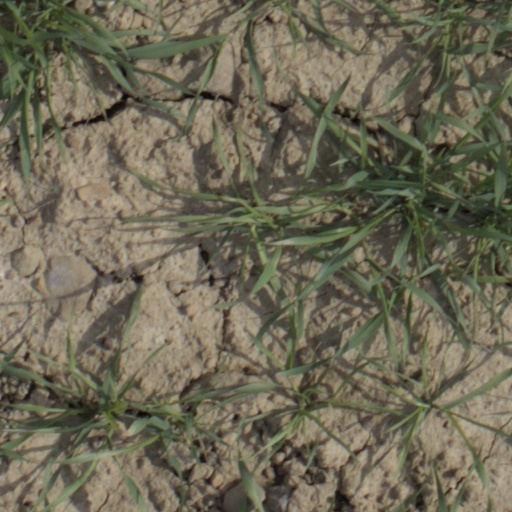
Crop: wheat